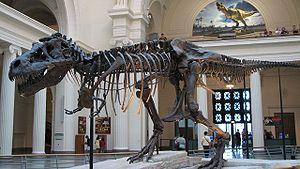
Le musée Field est un musée d'histoire naturelle situé à Chicago au 1400 South Lake Shore Drive, en bordure du lac Michigan. Il fait partie de l'ensemble connu sous le nom de Museum Campus, dans le coin sud-est de Grant Park. Le musée Field fut conçu par Daniel Burnham et le cabinet d'architectes Graham, Anderson, Probst & White. L'architecture de l'immeuble reflète le style néo-classique initié par l'exposition universelle de 1893 dans les années 1890. Il ouvre sous le nom de Columbian Museum of Chicago le 16 septembre 1893 mais est renommé en 1905 en hommage à Marshall Field, un important donateur. La collection du musée contient plus de vingt-quatre millions de spécimens qui représente qu'une petite portion de la collection complète. Le président du musée est Richard W. Lariviere. Le bâtiment a été classé sur la liste du Registre national des lieux historiques le 5 septembre 1975.
Tyrannosaurus, communément appelé tyrannosaure, est un genre éteint de dinosaures théropodes appartenant à la famille des Tyrannosauridae et ayant vécu durant la partie supérieure du Maastrichtien, dernier étage du système Crétacé, il y a environ 68 à 66 millions d'années, dans ce qui est actuellement l'Amérique du Nord. Tyrannosaurus rex, dont l'étymologie du nom signifie « roi des lézards tyrans », est l'une des plus célèbres espèces de dinosaure et l'unique espèce de Tyrannosaurus si le taxon Tarbosaurus bataar n'est pas considéré comme faisant partie du même genre. Tyrannosaurus fut l'un des derniers dinosaures non-aviens à avoir vécu jusqu'à l'extinction survenue à la limite Crétacé-Paléocène il y a 66 millions d'années.